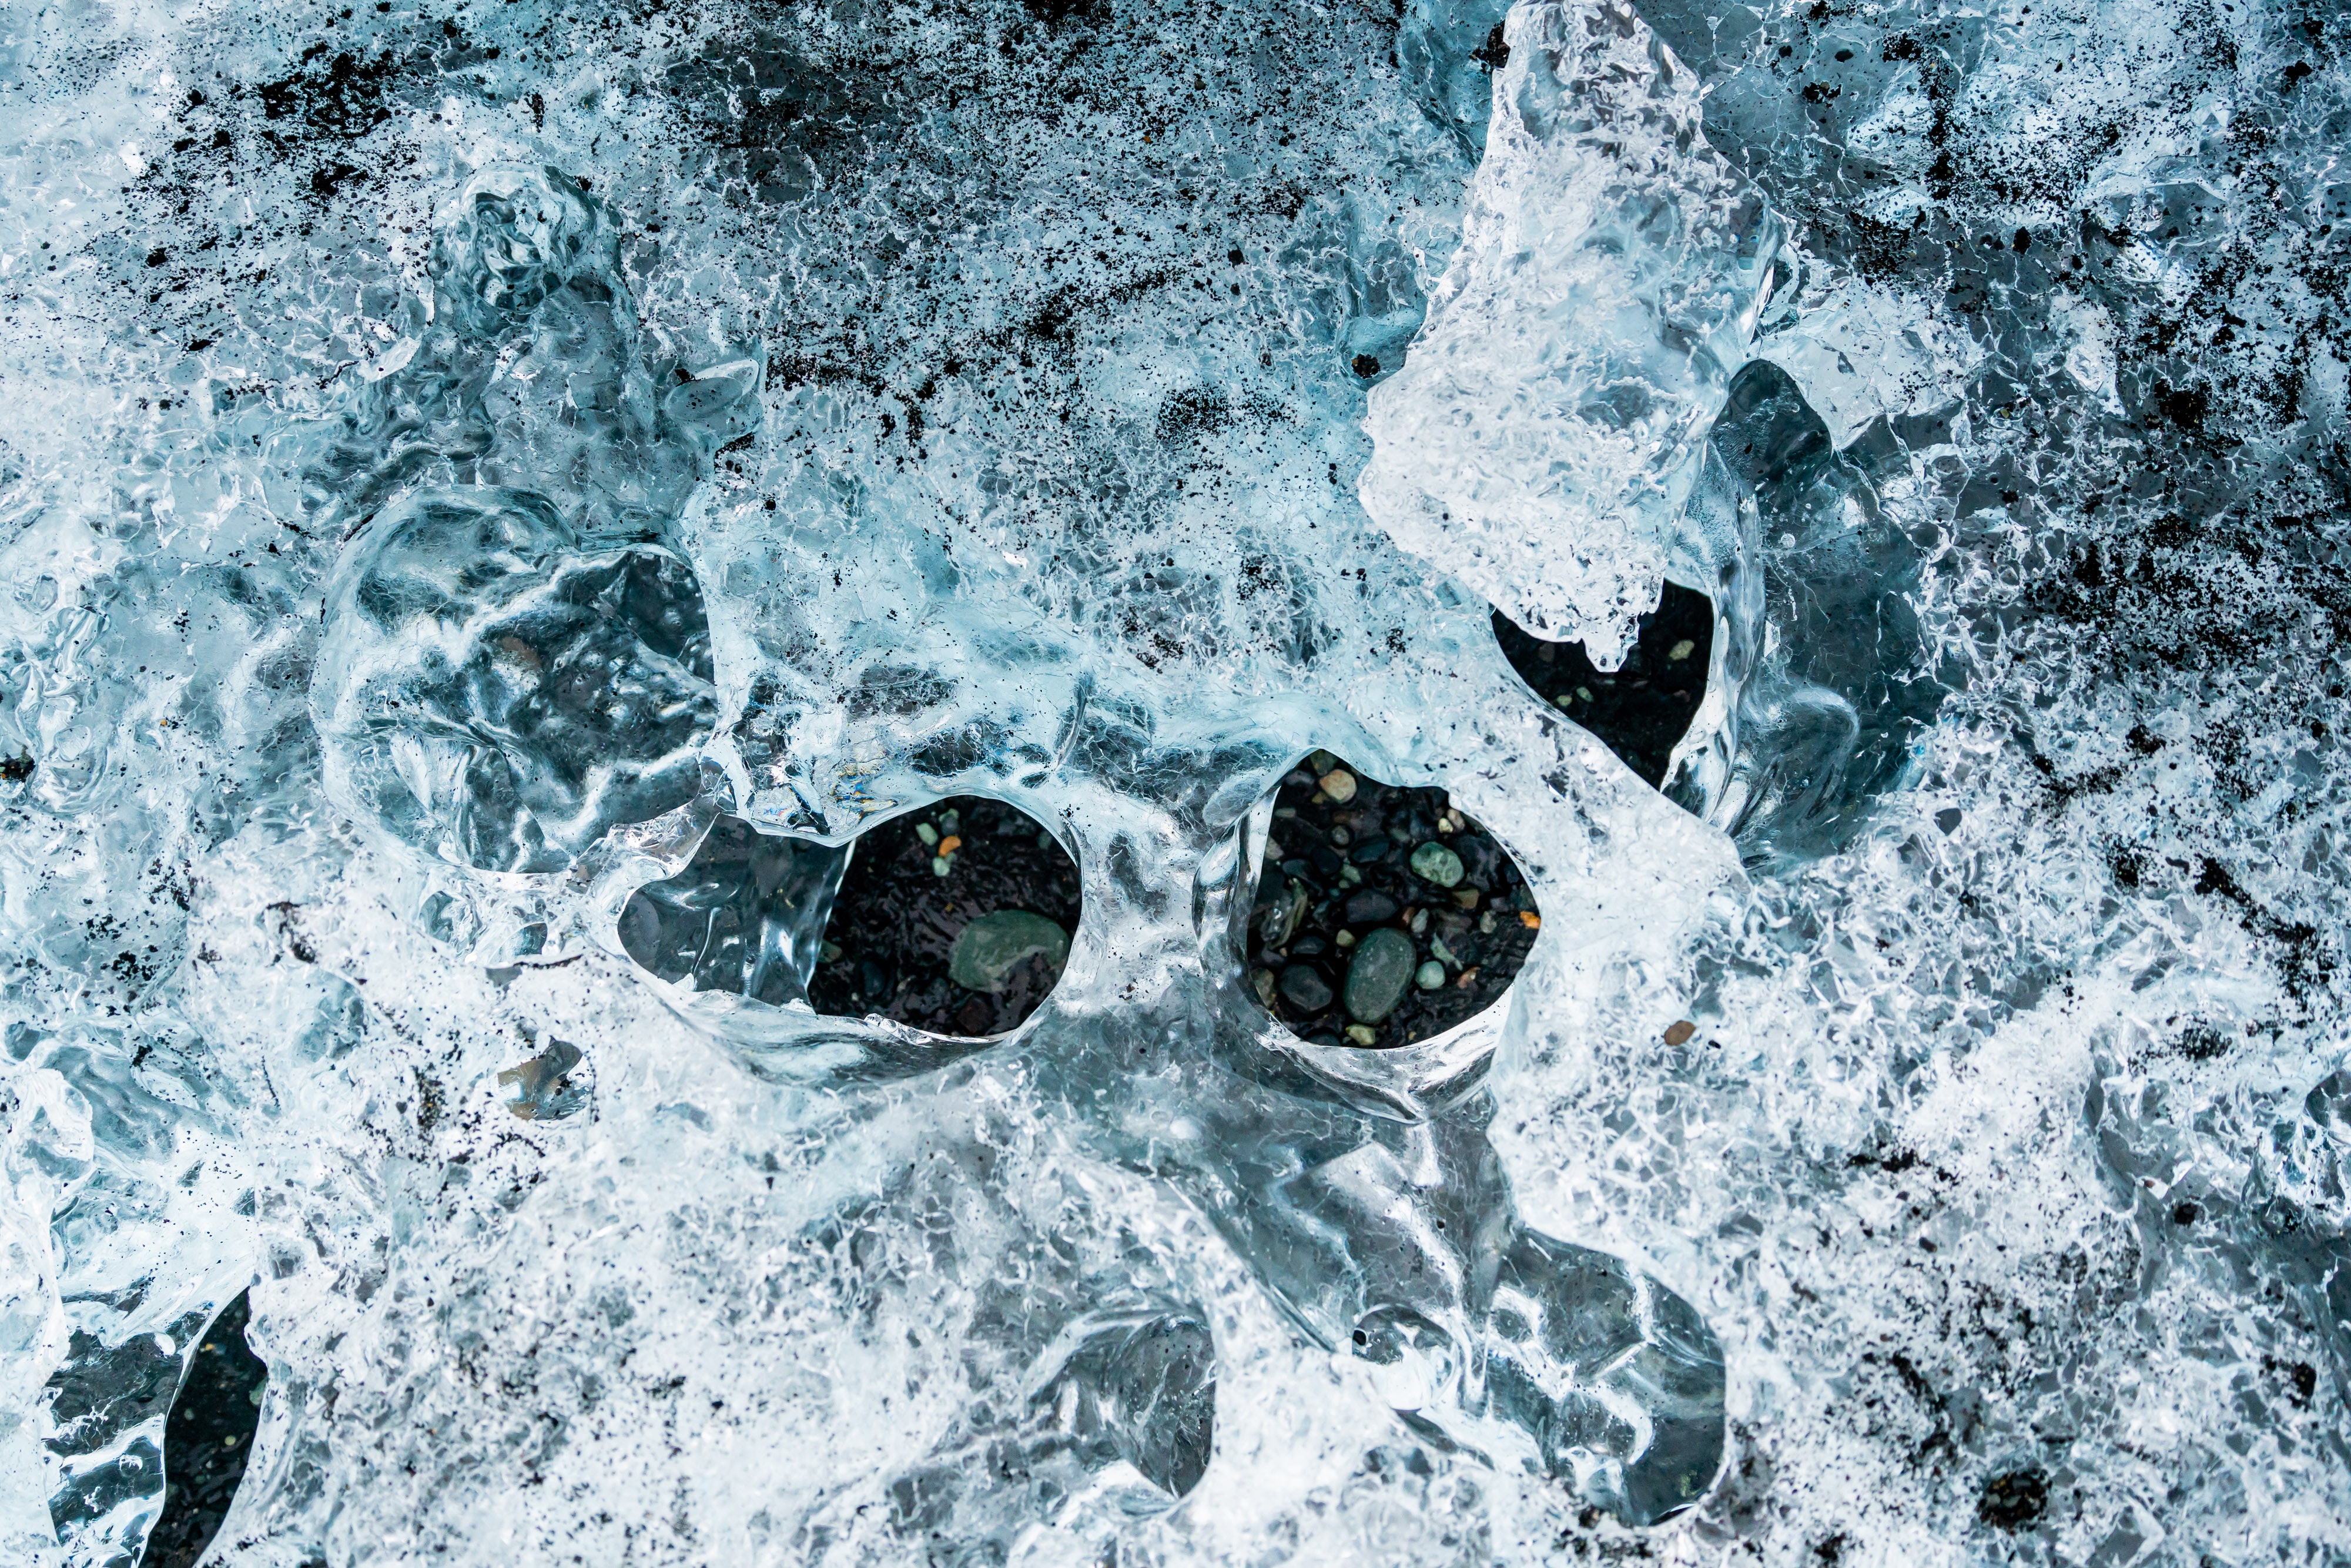
water, rock, ice, geological phenomenon, winter